Beatriz Shantal

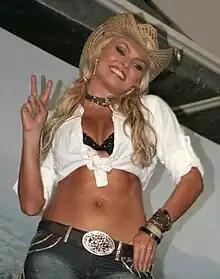

Beatriz Shantal is a Mexican actress, singer, and model. She began her career as an actress on the "telenovela" Rubí Beatriz is a New Voice of Goldie Goldie & Bear Beatriz then joined the cast of Rebelde as Paula/Paola. She has also acted in Verano de Amor, Zacatillo, and Eva Luna, and has taken roles in the musicals Rent and 'El Diluvio que viene' .